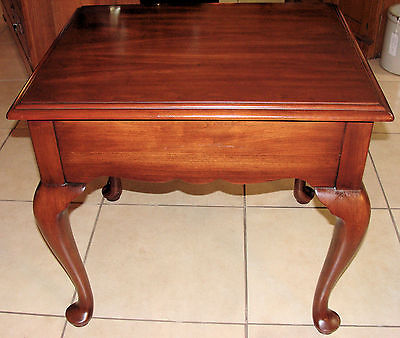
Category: table